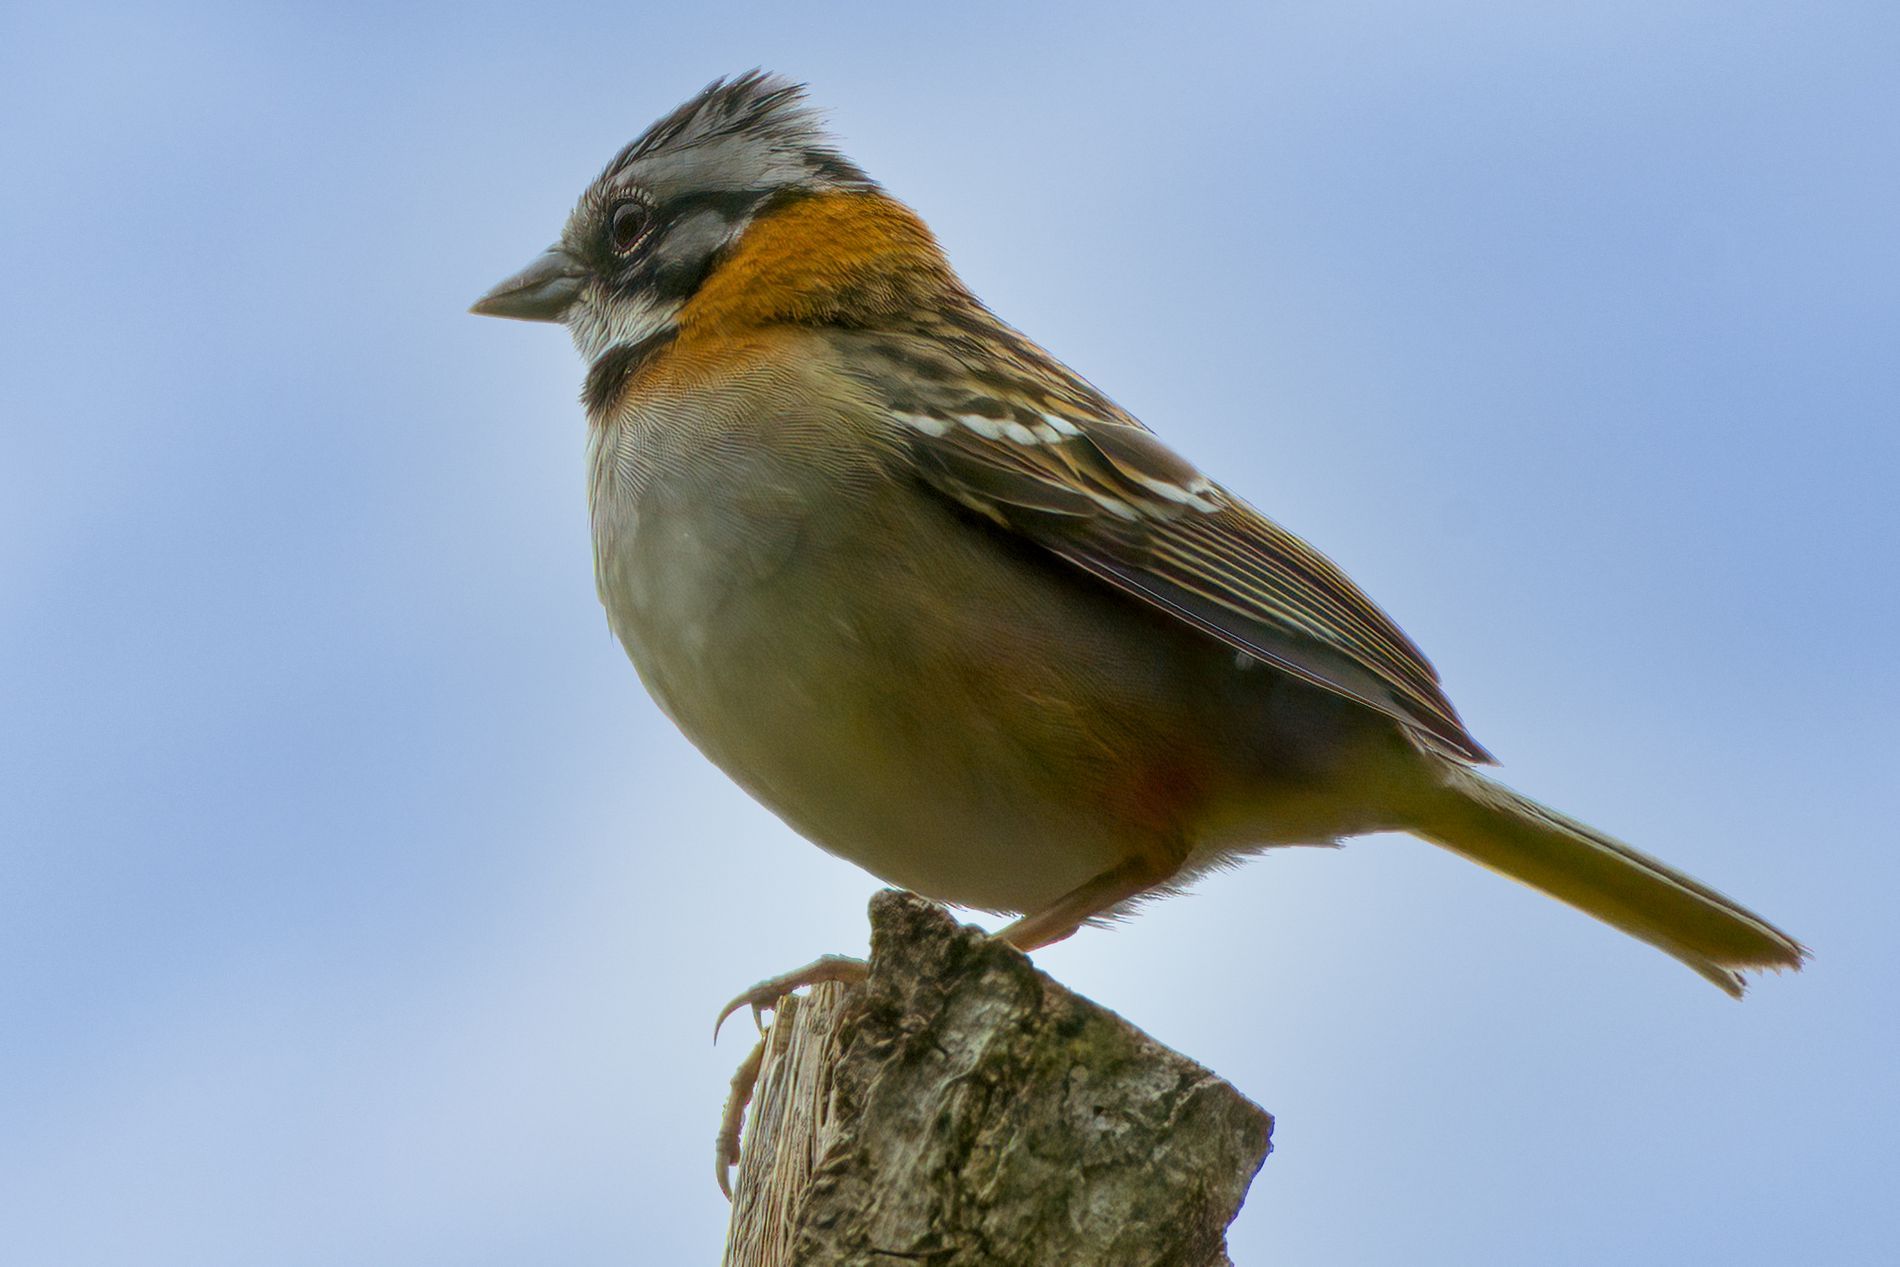
Flying bird
A small bird with intricate plumage sits gracefully on a weathered branch against a soft blue sky, showcasing delicate details.
Shot from below, the bird appears regal perched on a gnarled branch. The atmosphere is calm and serene, emphasizing stillness and natural beauty. The colors go from earthy browns to warm oranges to a soft blue gradient in the distance, creating a calming contrast.
Labels: Animal, Bird, Finch, Plant, Tree, Sparrow, Jay, Anthus, Canary, Beak, sky, Branch
Camera: NIKON CORPORATION NIKON Z 7_2
Lens: VR 200-500mm f/5.6E
Aperture: F5.6
Exposure: 1/500 sec
ISO: 280
Focal length: 480.0 mm